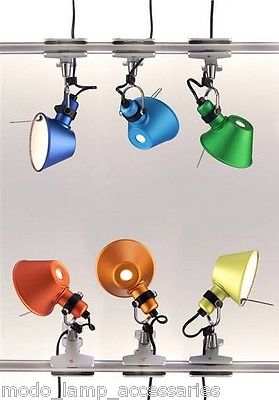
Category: lamp